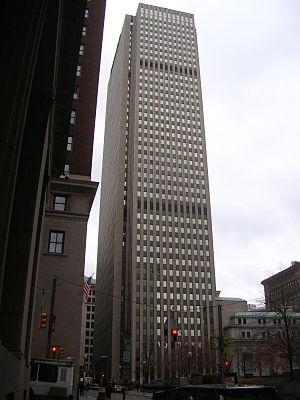
La liste des plus hauts gratte-ciel de Pittsburgh est une liste qui donne le rang de chaque gratte-ciel de la ville de Pittsburgh, en Pennsylvanie. Le plus haut bâtiment de Pittsburgh est le U.S. Steel Tower avec 64 étages et mesure 256 mètres. Ce gratte-ciel fut terminé en 1970. Aussi, il est le quatrième plus haut bâtiment de la Pennsylvanie et la 35ᵉ plus haute structure des États-Unis. La deuxième plus haute tour de la ville est le BNY Mellon Center qui mesure 221 mètres de haut. Onze des vingt plus hauts gratte-ciel de Pennsylvanie sont localisés à Pittsburgh.